James Jones (basketball, born 1980)

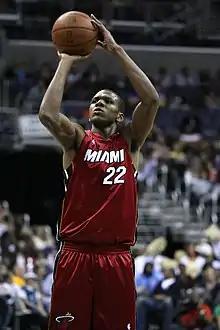
Jones with the Miami Heat in 2009

On July 9, 2008, Jones signed a contract with his hometown team, the Miami Heat. He earned $4 million in his first year of a potential five-year contract, worth up to $23.2 million. The first two years were guaranteed, while the final three were options held by both the Heat and Jones. He played in forty games, starting one, for the Heat during the 2008–09 season, averaging 4.2 points, 1.6 rebounds and 15.8 minutes per game. Jones missed 36 games due to right wrist injures and was a DNP-CD six games. He started all seven of the team's playoff games that season. He completed two four-point plays in a span of eleven seconds in a playoff loss to the Atlanta Hawks on April 29, 2009.